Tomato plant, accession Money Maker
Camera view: horizontal (90 deg, fisheye); turntable rotation: 330 degrees
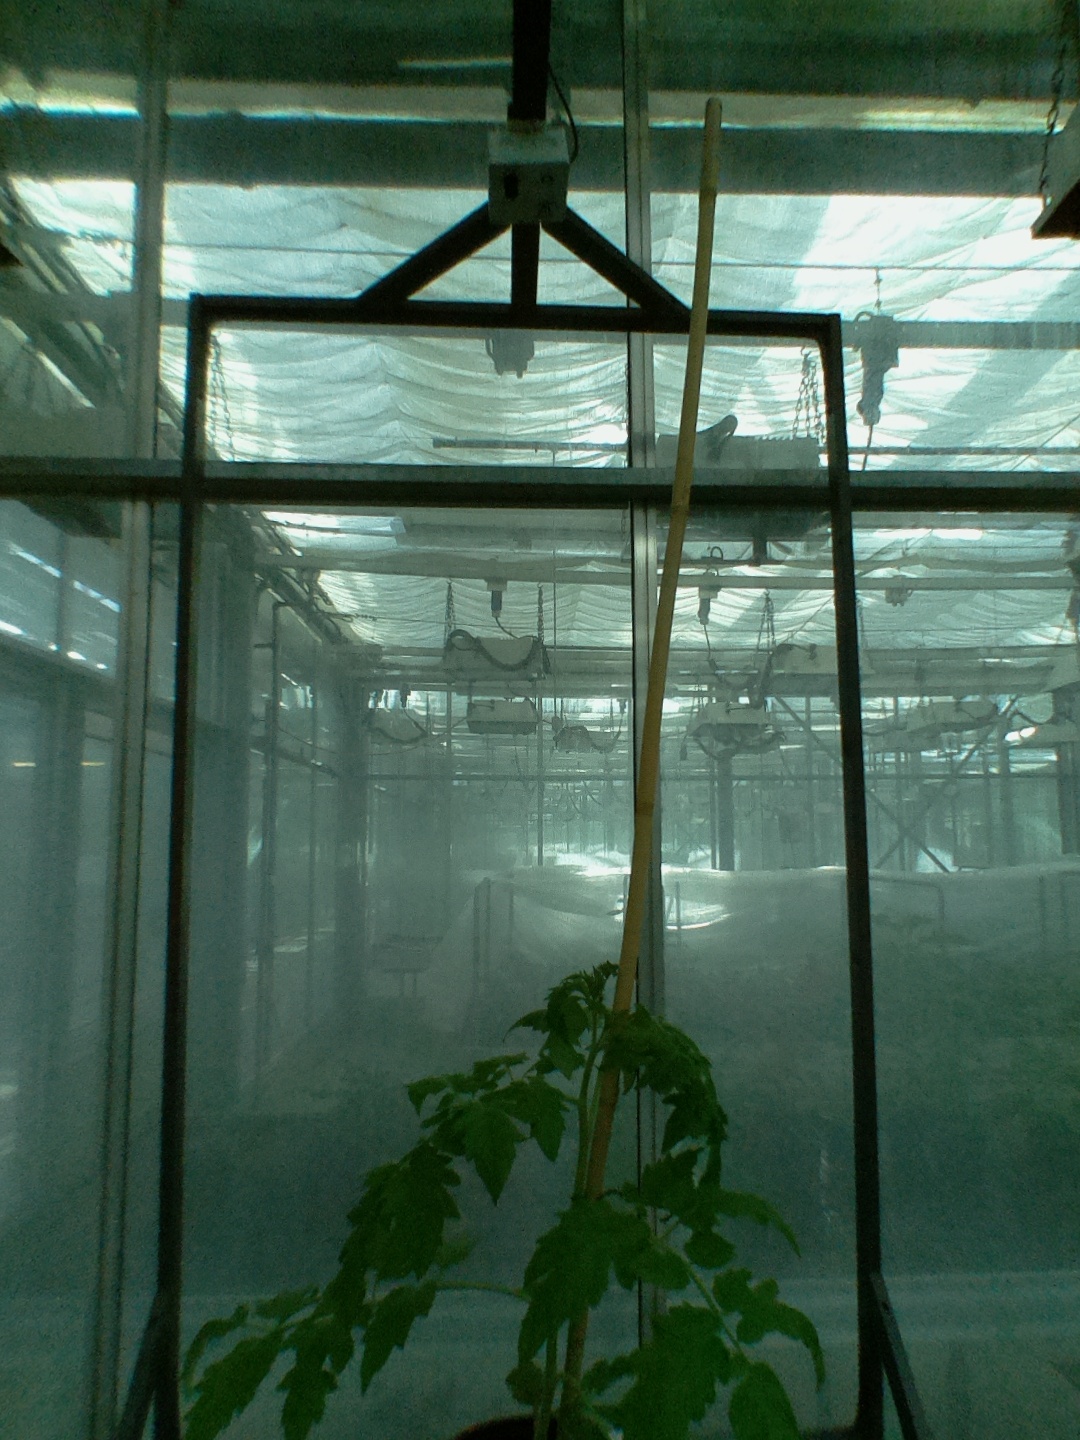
BBCH growth stage 13: 6 of true leaves visible